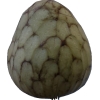
Label: cherimoya